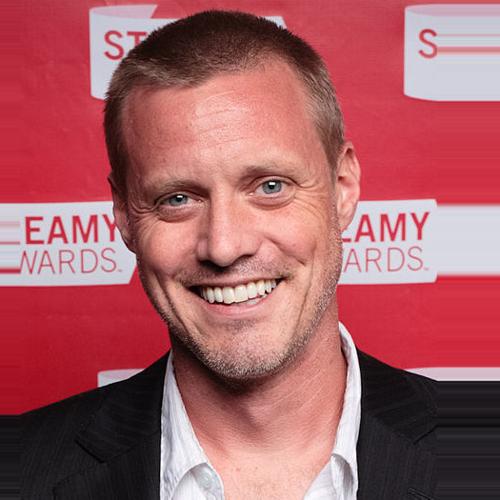
Age: 37